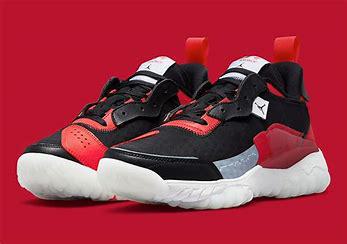
Brand: Jordan
Model: Delta